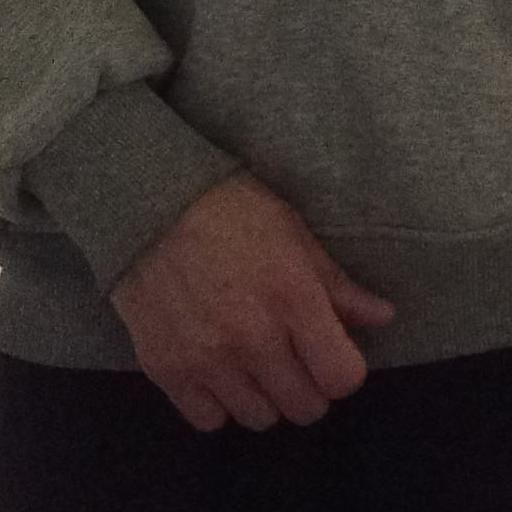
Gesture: no_gesture